Yverdon-les-Bains

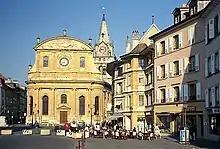
Yverdon city church

The municipality has three railway stations, , , and . The first of these is a major interchange on the standard gauge Fribourg–Yverdon and Jura Foot lines and the narrow-gauge Yverdon–Ste-Croix line. It serves 16,800 passengers on a typical weekday and has regular service to , , , Zürich Hauptbahnhof, , , , and . is located on the eastern edge of the municipality on the Fribourg–Yverdon line, while Yverdon William Barbey is located west of the city centre on the Yverdon–Ste-Croix line.